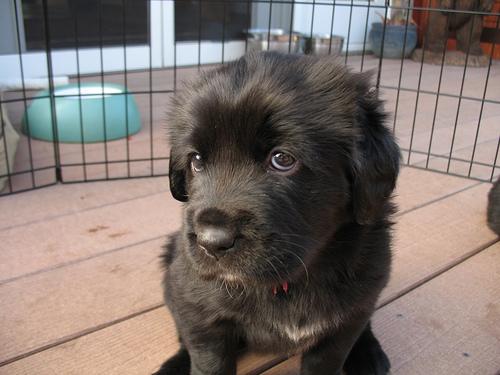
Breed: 205-n000030-Tibetan_mastiff